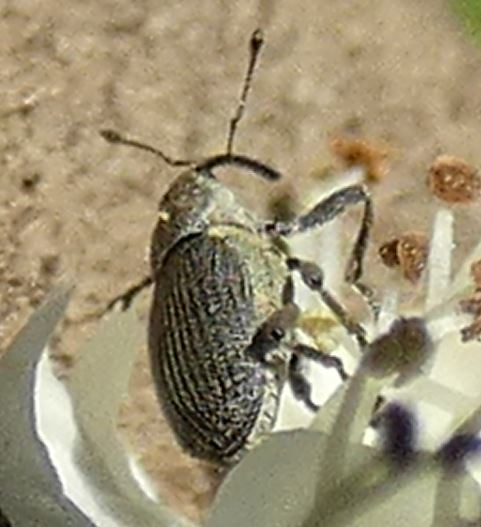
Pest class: Cabbage_seedpod_weevil